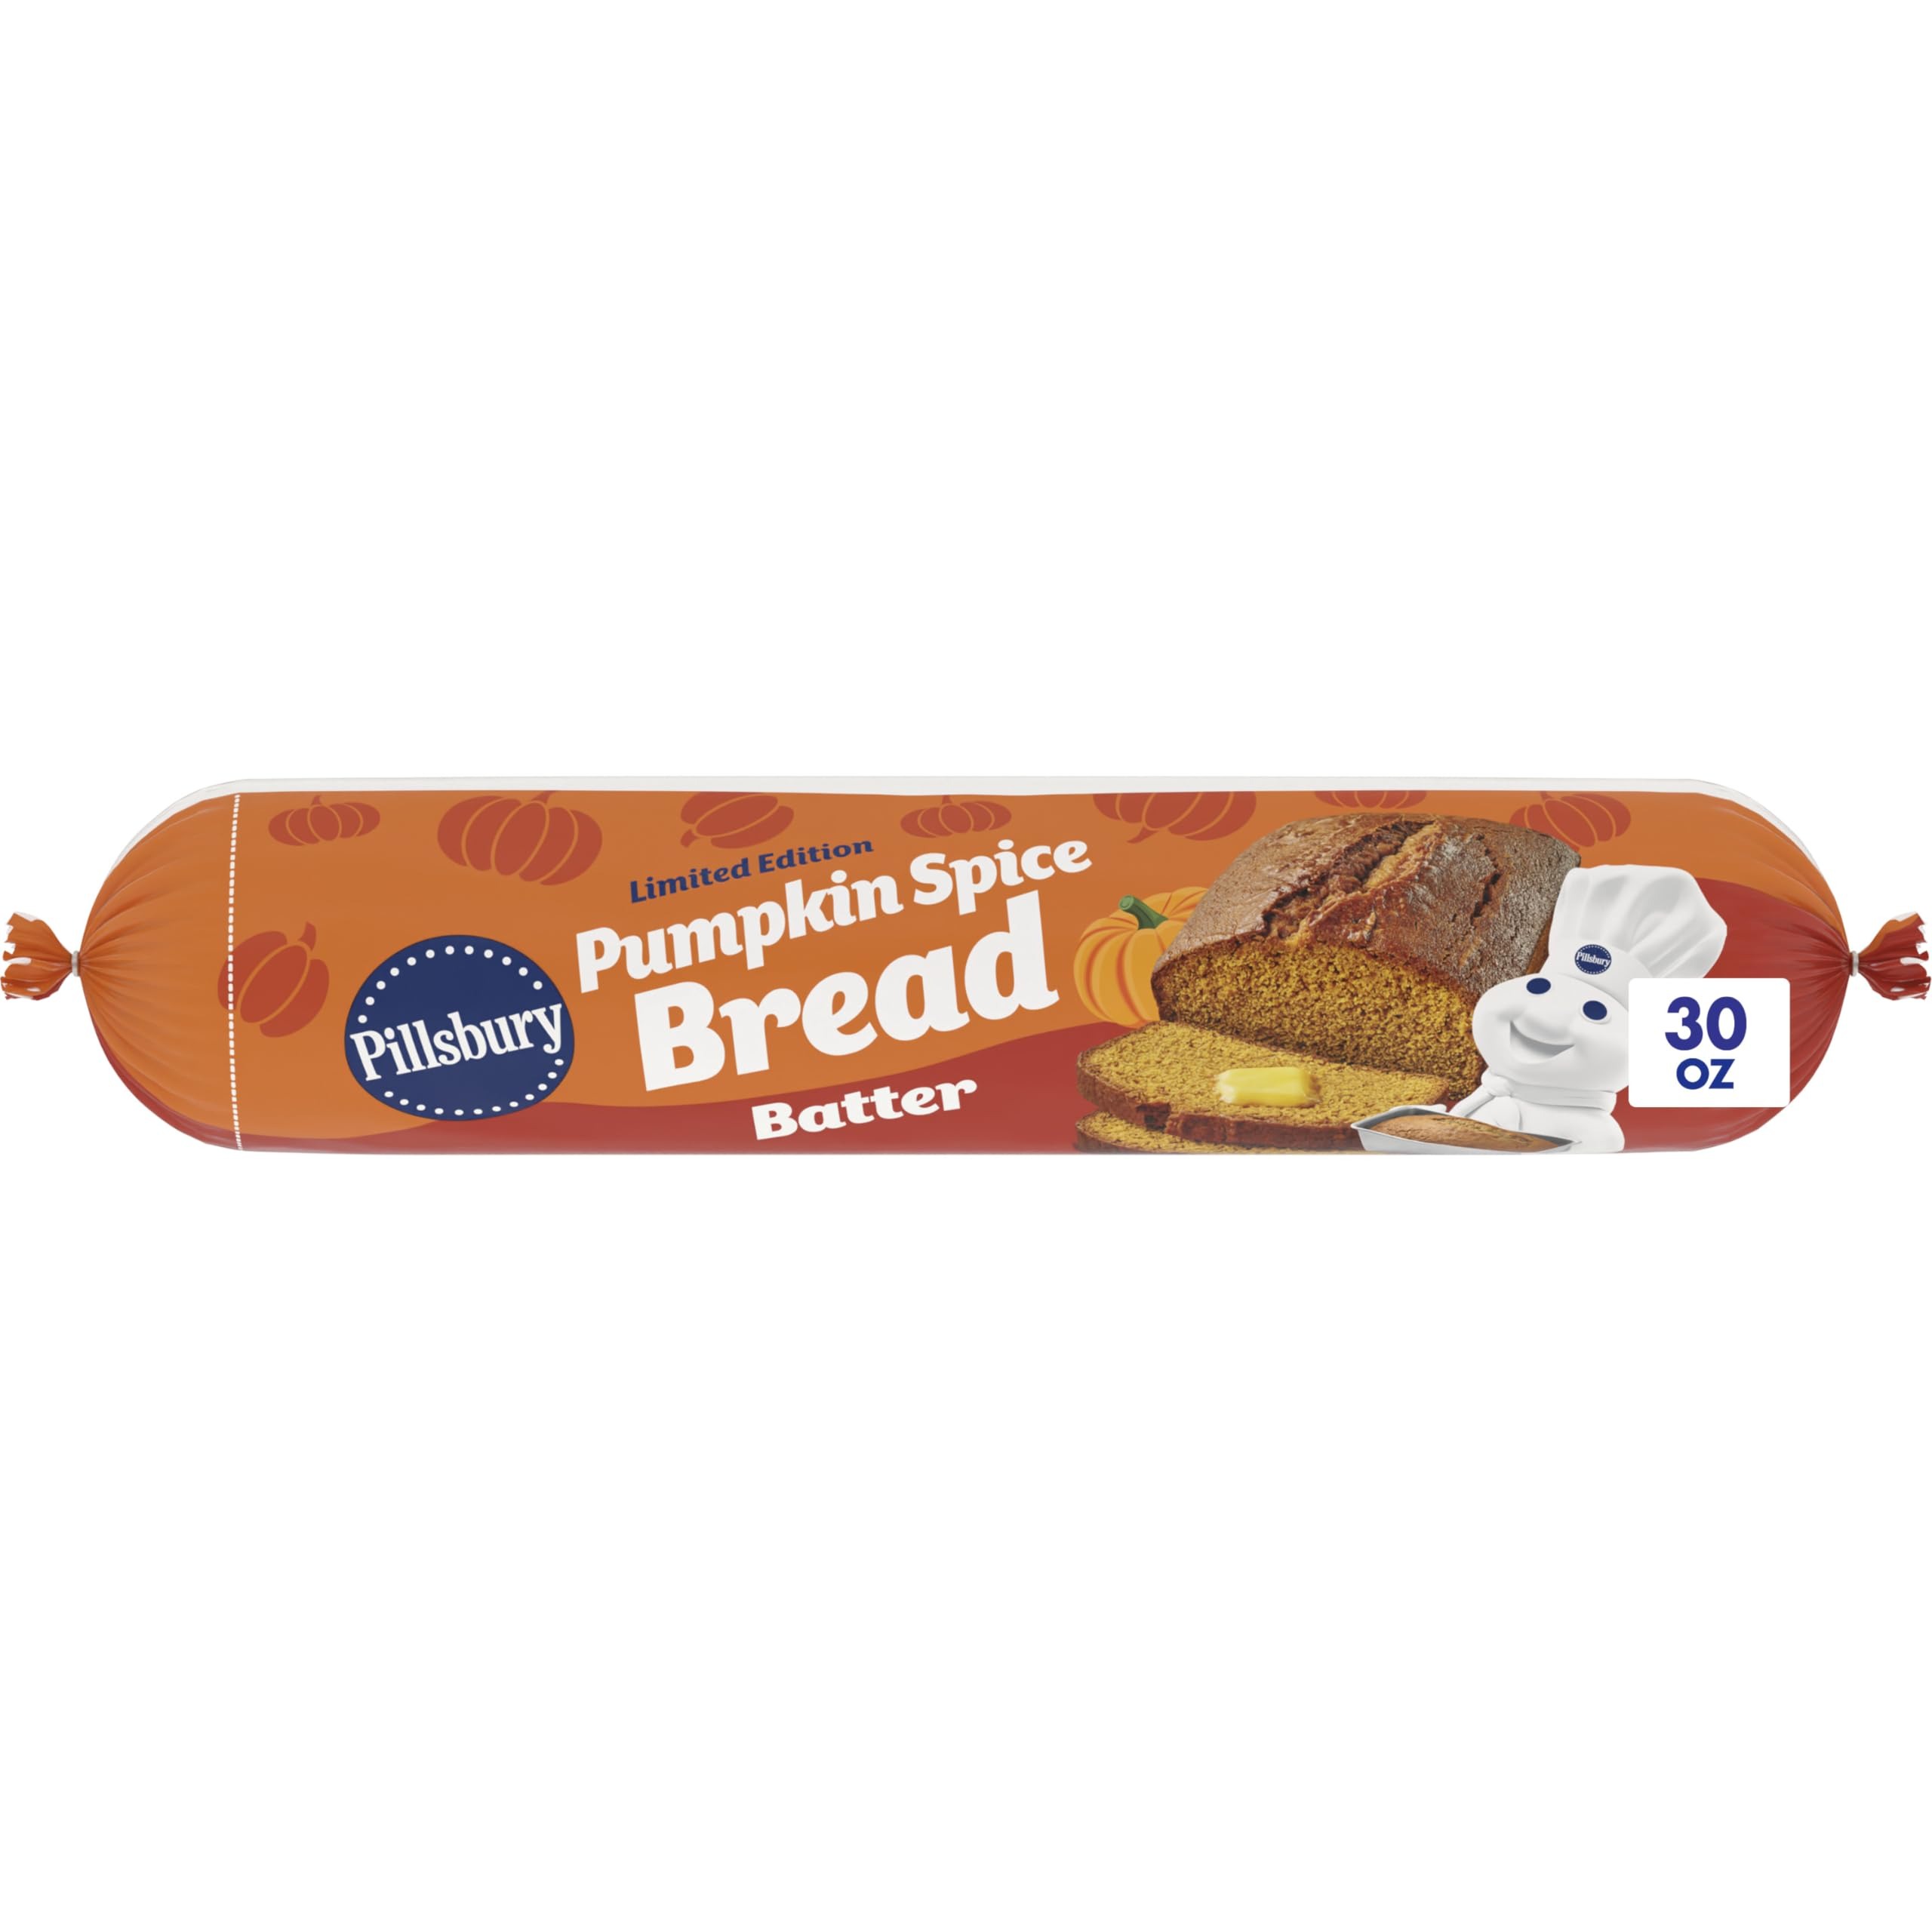
Item Name: Pillsbury Limited Edition Pumpkin Spice Bread Batter, Cut and Squeeze Package, 30 oz
Bullet Point 1: PUMPKIN SPICE BATTER: Pre-made bread batter bakes into a delicious pumpkin spice flavored loaf; An iconic fall favorite your whole family can enjoy
Bullet Point 2: LIMITED EDITION: Reach for this batter any time you crave the warm taste of Pillsbury pumpkin spice bread; Ideal for everyday gatherings and Thanksgiving celebrations
Bullet Point 3: GREAT PILLSBURY TASTE: This ready to bake batter is made without high fructose corn syrup, with the great taste you'd expect from Pillsbury
Bullet Point 4: PREPARATION: Follow simple steps on the label to cut open the package, squeeze out the batter, and bake about 60 to 70 minutes; Keep refrigerated until you're ready to use it
Bullet Point 5: CONTAINS: One 30 oz pack of Pillsbury Cut and Squeeze Limited Edition Pumpkin Spice Bread Batter; Makes about 15 servings
Value: 30.0
Unit: Ounce

Price: 4.93